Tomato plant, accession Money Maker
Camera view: bottom (45 deg); turntable rotation: 180 degrees
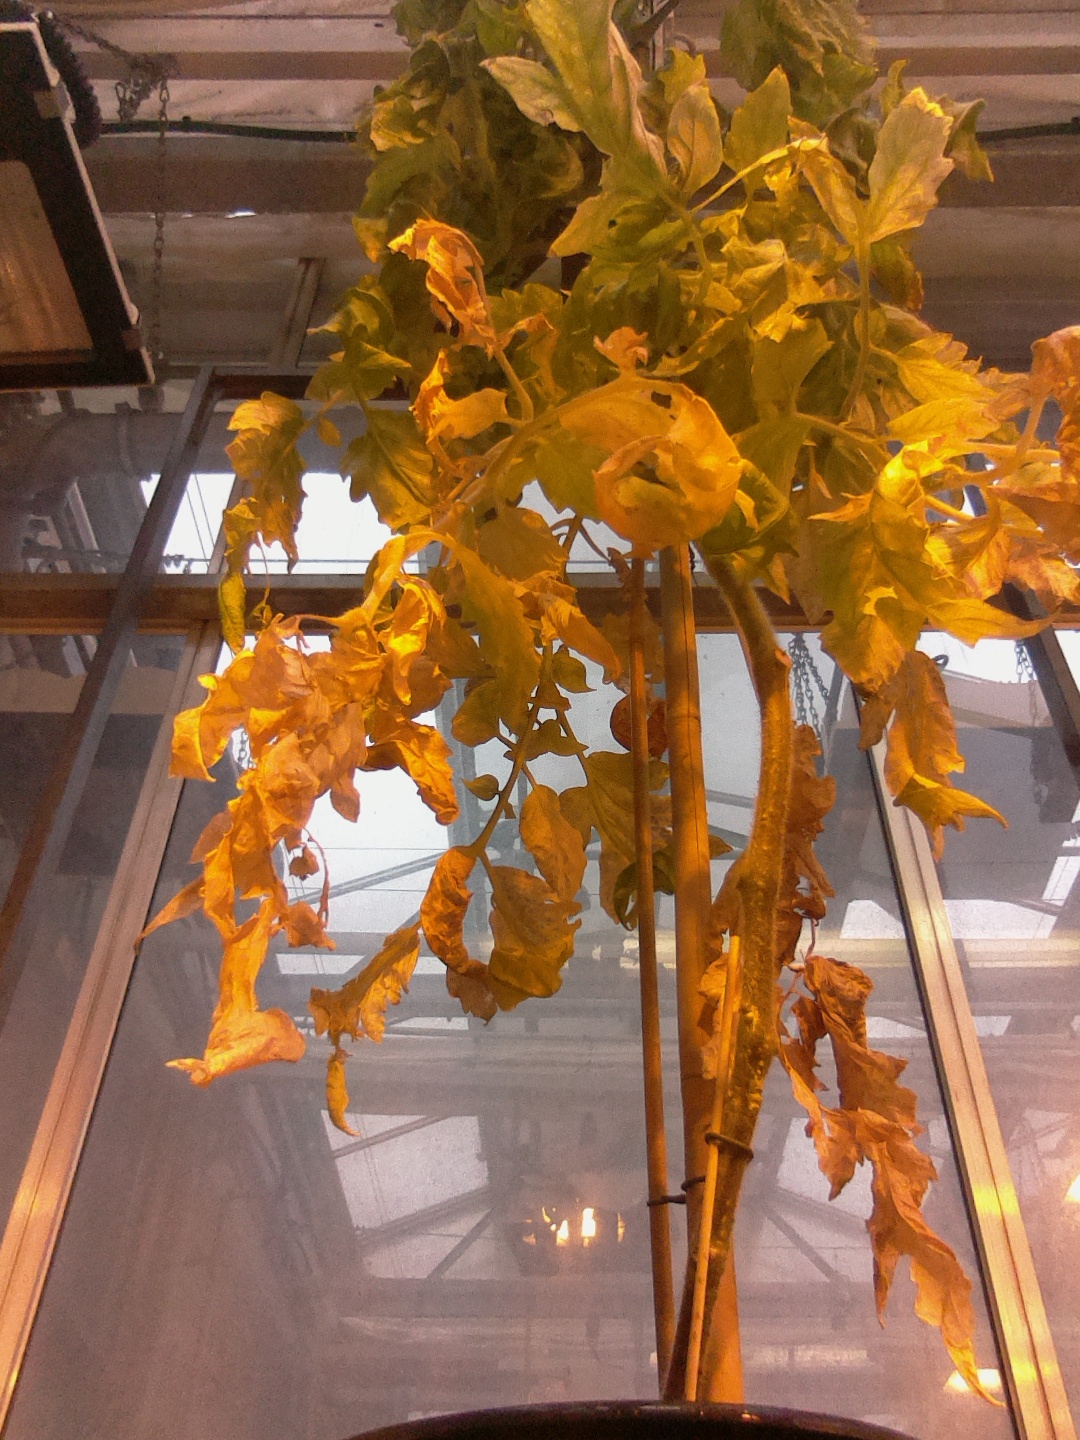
BBCH growth stage 81: 10%-20% of fruits show typical fully ripe color